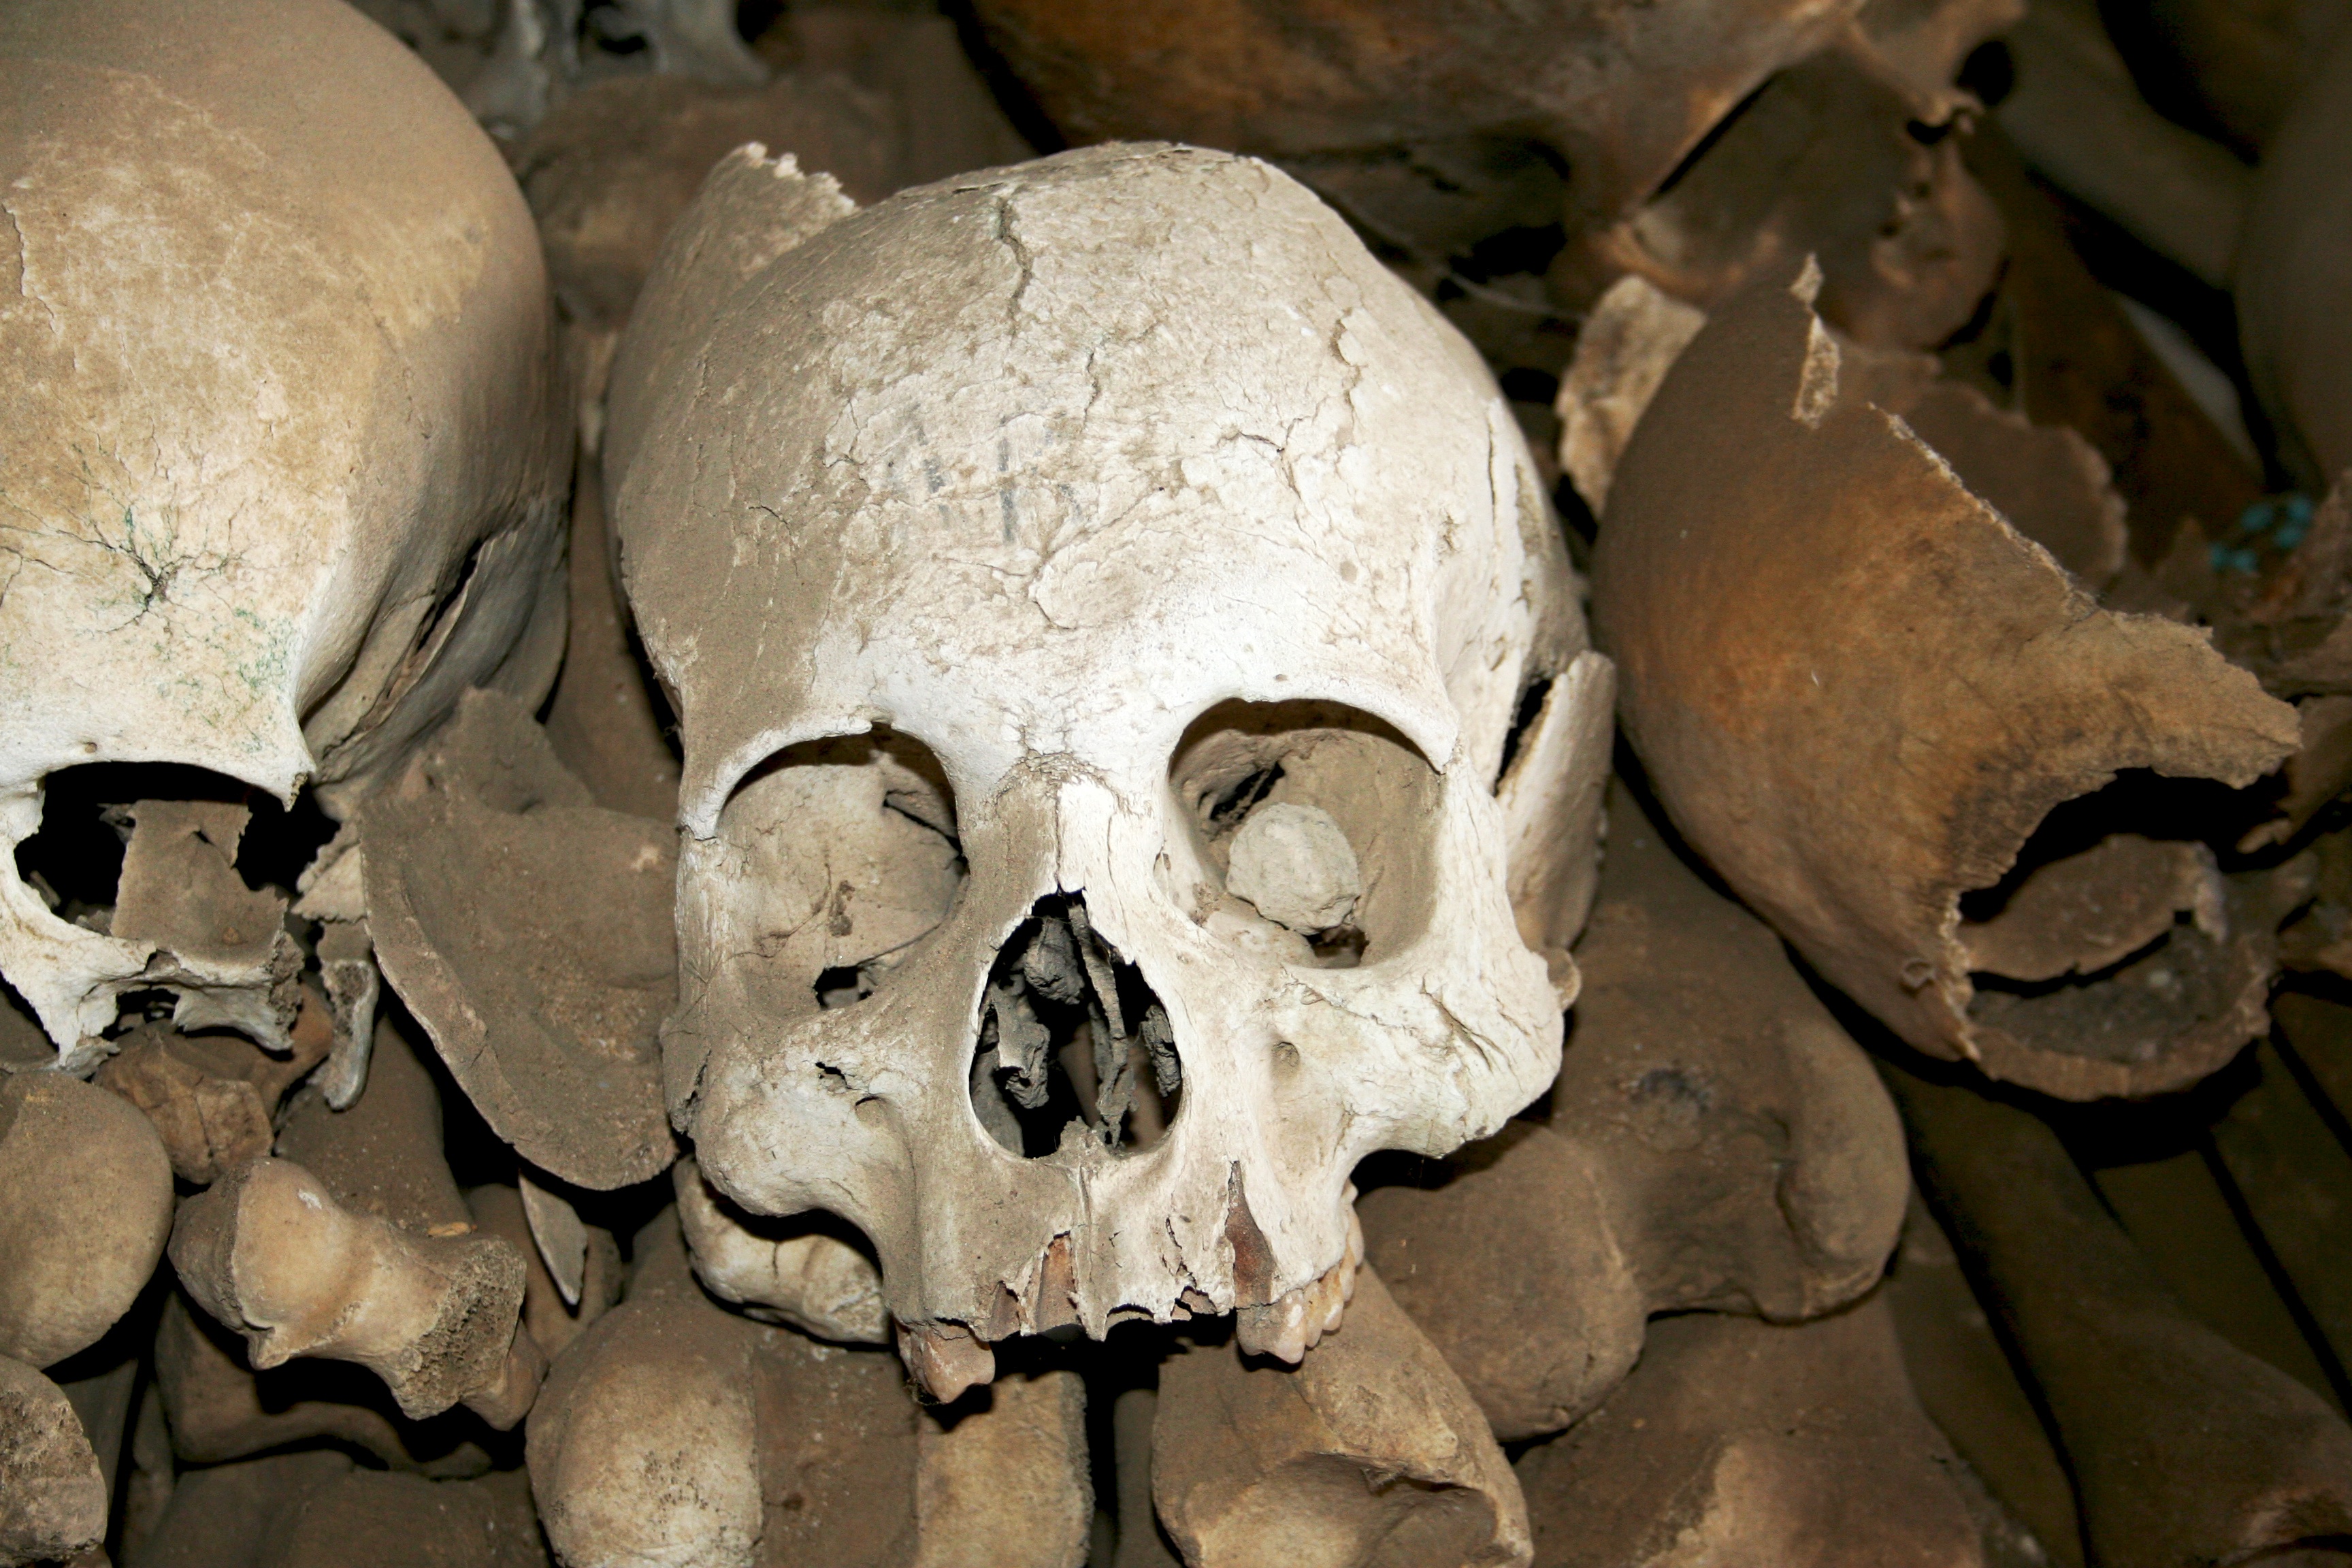
skull, bone, sculpture, head, carving, ancient history